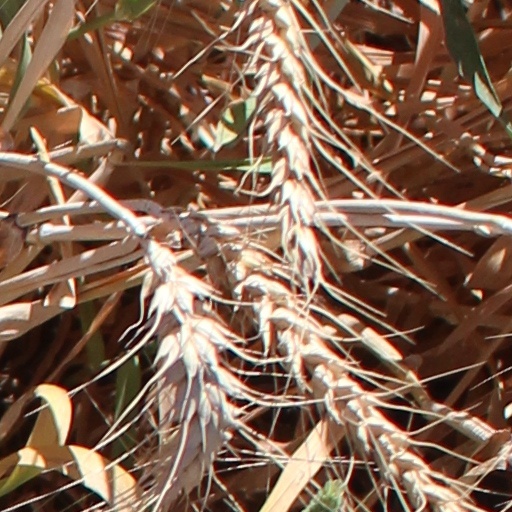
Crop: wheat